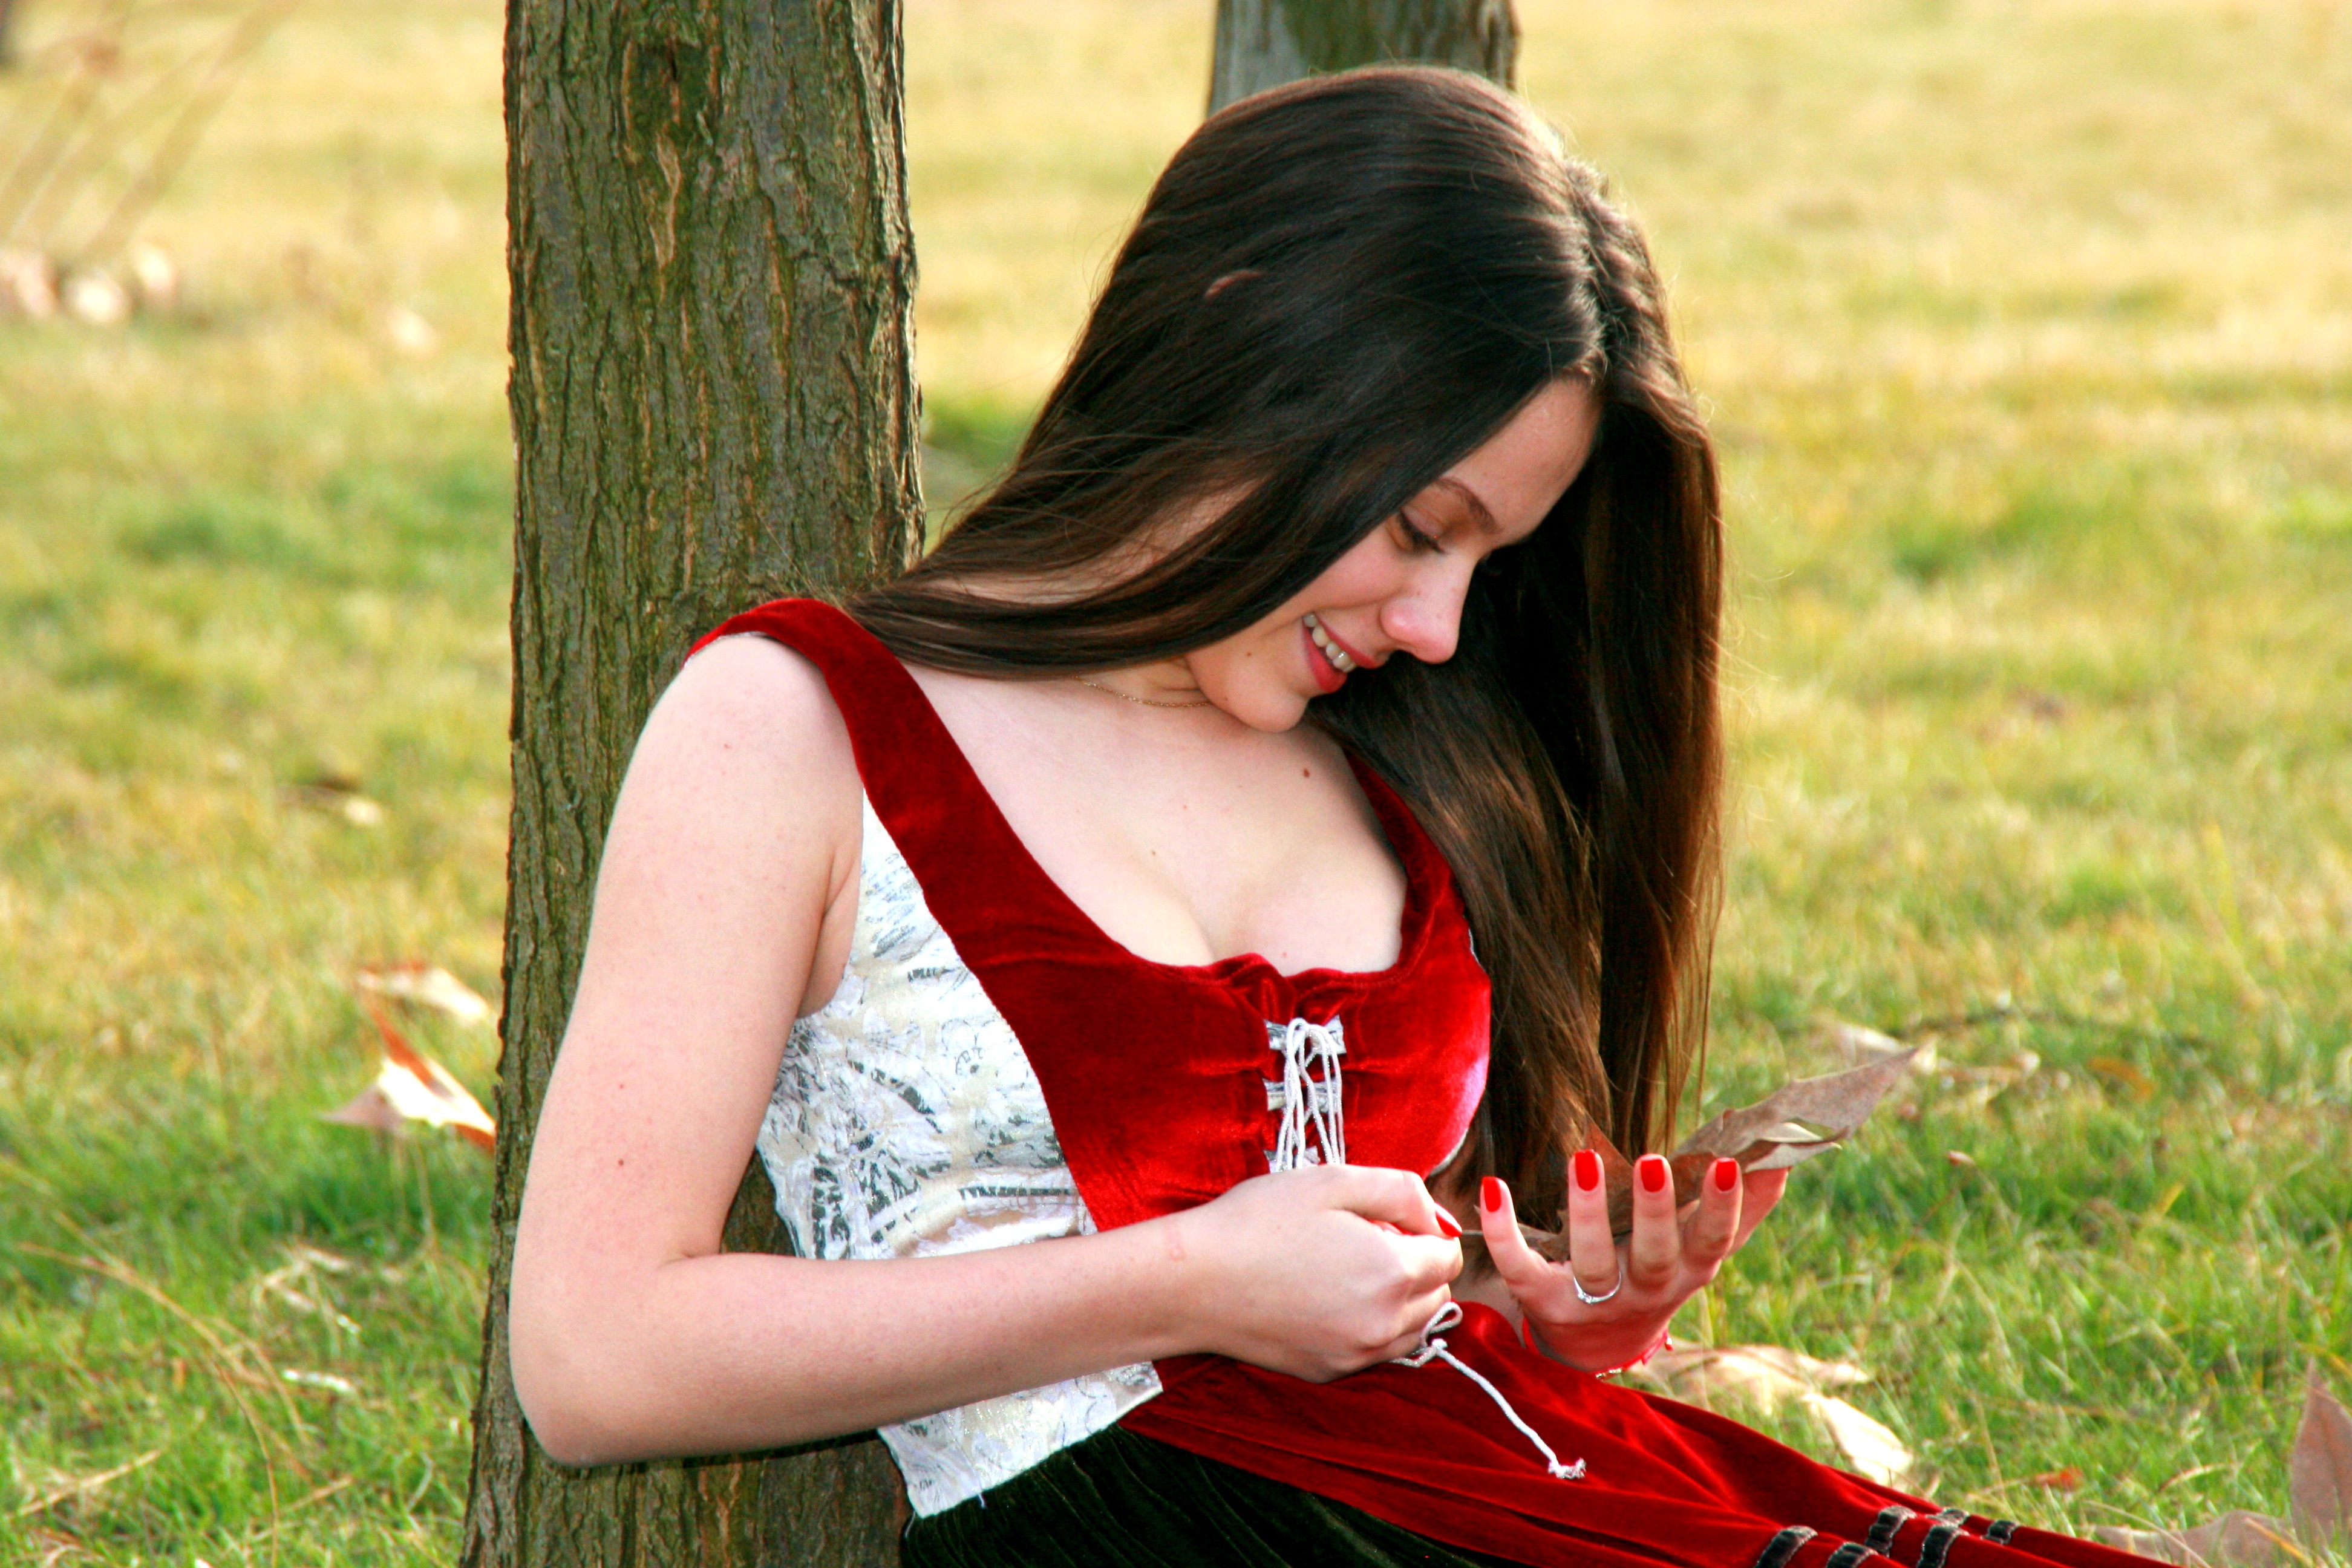
tree, person, girl, woman, hair, photography, model, red, romance, clothing, lady, hairstyle, long hair, human body, dress, beauty, nice, story, princess, costume, emotion, interaction, abdomen, photo shoot, brown hair, portrait photography